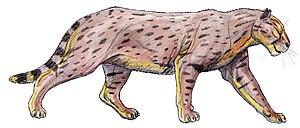
Les Metailurini forment une tribu éteinte de félins, qui vivaient en Afrique, Asie, Europe, et Amérique du Nord du Miocène supérieur au Pléistocène.
Dinofelis barlowi est une espèce éteinte du genre Dinofelis. Il a vécu pendant le Pléistocène supérieur en Afrique du Sud.
Dinofelis est un genre de tigre à dents de sabre appartenant à la tribu des Metailurini, très répandu en Europe, Asie, Afrique et Amérique du Nord. C'est un remarquable carnivore ayant vécu au Pliocène, bien que les canines de Dinofelis ne soient pas aussi spectaculaires comparées à celles de son cousin, le Smilodon.